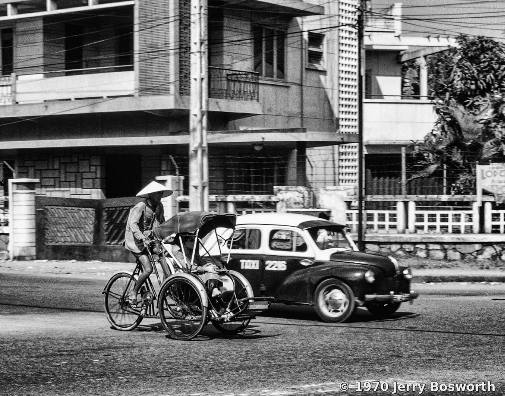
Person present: Yes